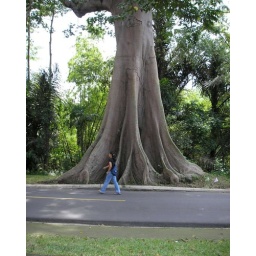
UPLB Giant cotton tree near physical sciences building